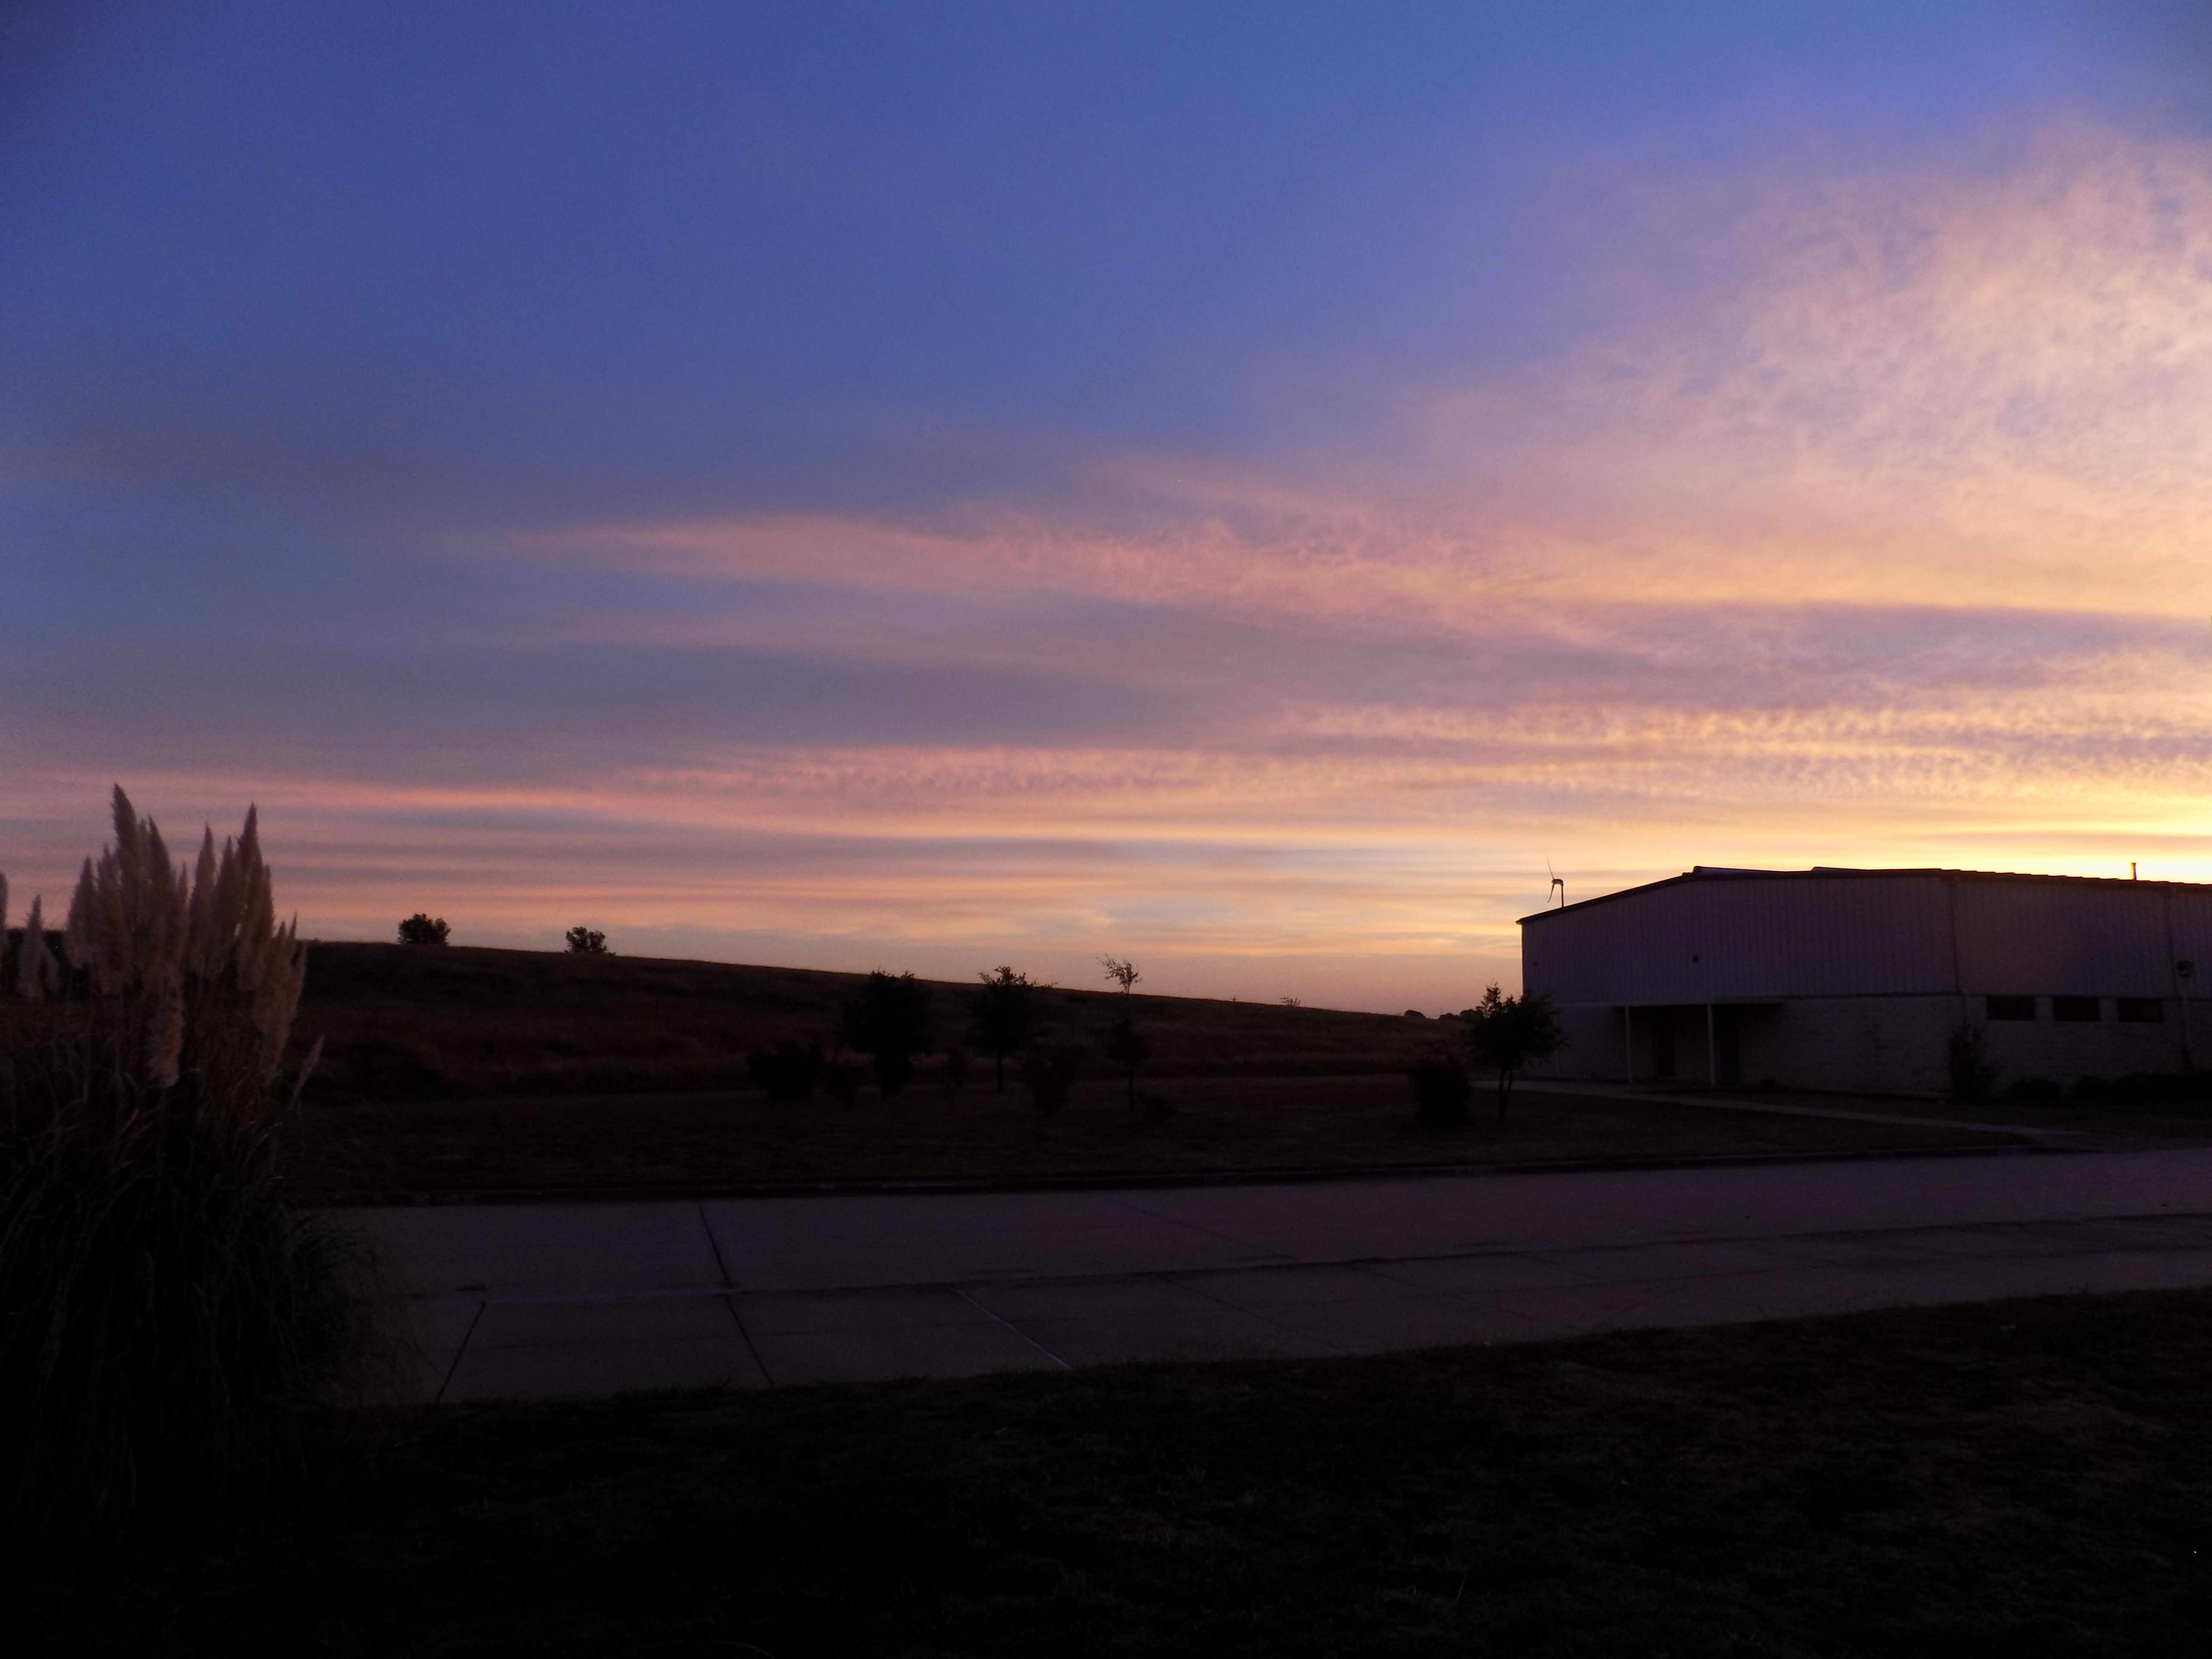
horizon, cloud, sky, sun, sunrise, sunset, sunlight, morning, dawn, atmosphere, dusk, evening, afterglow, atmospheric phenomenon